Thomas Henry Wyatt

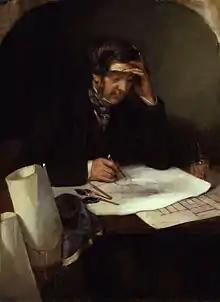
Thomas Henry Wyatt by George Landseer

Thomas Henry Wyatt (9 May 1807 – 5 August 1880) was an Anglo-Irish architect. He had a prolific and distinguished career, being elected president of the Royal Institute of British Architects for 1870–1873 and being awarded its Royal Gold Medal for Architecture in 1873. His reputation during his lifetime was largely as a safe establishment figure, and critical assessment has been less favourable more recently, particularly in comparison with his younger brother, Matthew Digby Wyatt.